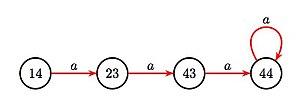
Automate des paires 2
En informatique théorique, et plus particulièrement en théorie des automates finis déterministes, un mot synchronisant, en anglais aussi reset word, est un mot sur l'alphabet d'entrée d'un automate qui envoie tout état de l'automate sur le même état. En d'autres termes, si un ensemble de copies de l'automate démarre, simultanément chacune en un état différent, elles se trouvent toutes après la lecture du mot synchronisant en même temps dans le même état. Les automates finis ne possèdent pas tous un mot synchronisant. Par exemple, un automate à deux états réduit à un circuit de longueur 2 ne peut pas être synchronisé. Le problème majeur encore ouvert concerne la longueur des plus courts mots synchronisants, et est connu sous le nom de conjecture de Černý.